Fife College

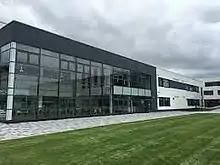
Levenmouth Campus, Leven

The college's main campuses are located in Dunfermline, Glenrothes and Kirkcaldy with smaller campuses in Leven, and Rosyth. The college also operates community learning centres across Fife.